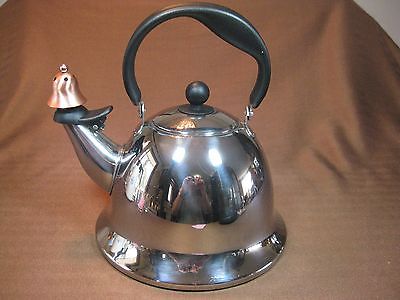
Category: kettle